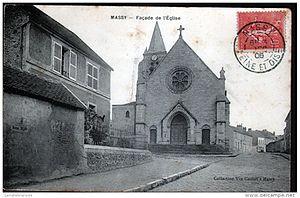
ancienne carte postale de l'église sainte marie madeleine de Massy
L'église Sainte-Marie-Madeleine est une église paroissiale de culte catholique, dédiée à sainte Madeleine, située dans la commune française de Massy et le département de l'Essonne.